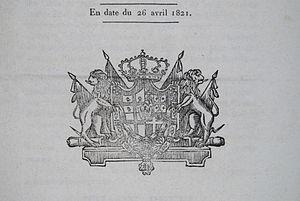
Détail de la lettre-patentes de SM le Roi de Piémont-Sardaigne enregistrant l'acte d'abdication du roi Victor-Emmanuel du 13 mars 1821, imprimée le 26 avril 1821 par l'Imprimerie Pierre Albera, Chambéry.
L'histoire de la Savoie de 1815 à 1860 commence avec la défaite de Napoléon à Waterloo, et le traité de Paris signé le 20 novembre 1815. Le duché de Savoie est rendu aux princes de Savoie, après vingt-trois ans d’occupation révolutionnaire puis napoléonienne. Cette restauration marque cependant le début d'un éloignement entre la population savoisienne et la dynastie de Savoie. En effet, l’application d'une monarchie autoritaire donne aux Savoyards le sentiment d’être une minorité au sein d’un ensemble italophone, et par-dessus tout, les tentatives d’unification de la péninsule italienne et leurs implications financières semblent être en décalage avec les préoccupations de la population savoyarde.